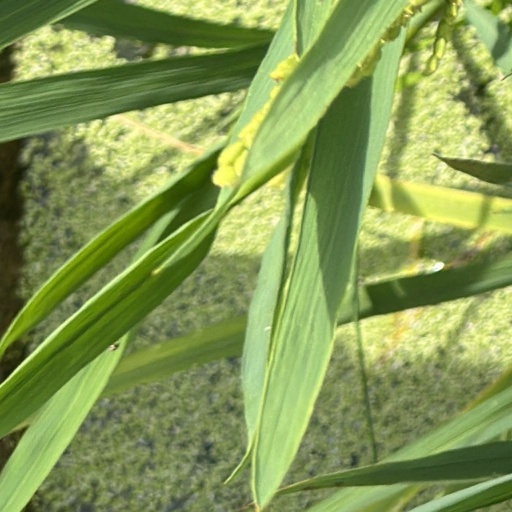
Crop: rice